Question: Please indicate a possible affordance area of the bench that can be used for sitting
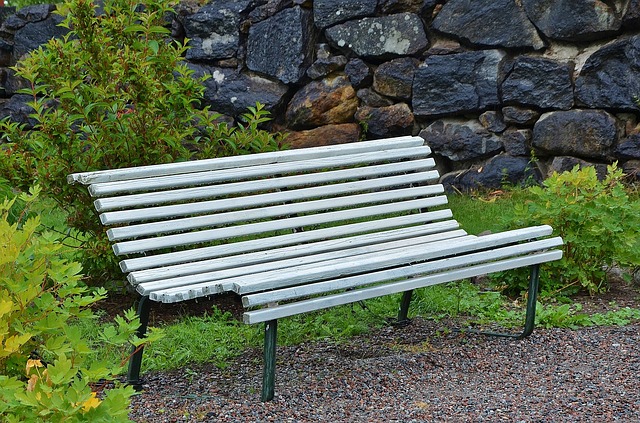
Answer: [121.5, 212, 558.5, 323]